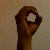
The image shows a hand gesture representing the letter 'O' in Indian Sign Language.